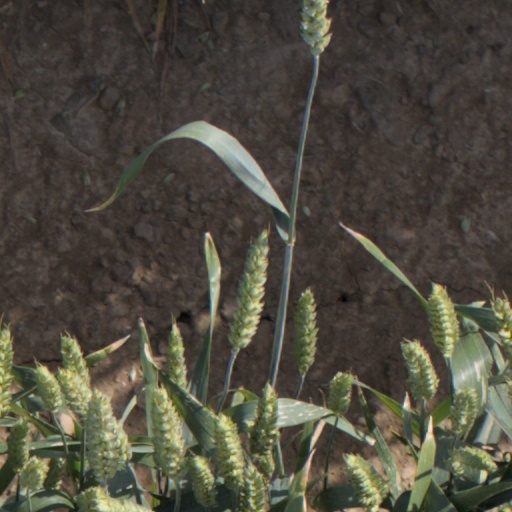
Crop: wheat